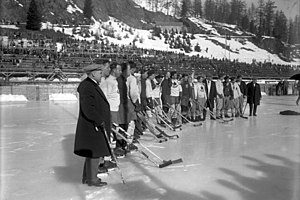
Olympiske lege / Historie / De tidlige år
Opstilling i forbindelse med ishockeykamp ved vinter-OL 1928 i St. Moritz i Schweiz.
De olympiske lege er en sportsbegivenhed med mange sportsgrene, der afholdes hvert fjerde år. De olympiske lege kendes fra to æraer: Antikkens olympiske lege og de moderne olympiske lege, som Pierre de Coubertin tog initiativet til i slutningen af 1800-tallet. Han fik etableret den Internationale Olympiske Komité i 1894. Den afholdt de første moderne olympiske lege i 1896 i Athen.